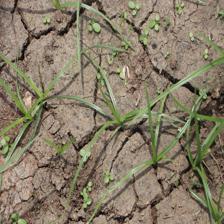
Label: Grass